Arab Christians

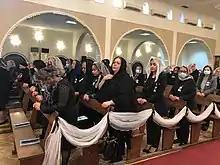
Assyrian Christians from Baghdad

The homeland of the Antiochian Greek Christians, known as the Diocese of the East, was one of the major commercial, agricultural, religious, and intellectual areas of the Roman Empire, and its strategic location facing the Persian Sassanid Empire gave it exceptional military importance. They are either members of the Greek Orthodox Church of Antioch or the Melkite Greek Catholic Church, and they have ancient roots in the Levant; more specifically, the territories of Syria, Lebanon, Jordan and Hatay, which includes the city of Antakya (ancient Antioch). Antiochian Greeks constitute a multi-national group of people and thus construct their identity in relation to specific historical moments. Analyzing cultural identity as a conscious construction is more helpful than a simple labelling of ethnicity, thus the identity is assumed to accentuate the separate origin unique to the Christian Rūm (literally "Eastern Romans") of the Levant. Some members of the community also call themselves Melkite, which means "monarchists" or "supporters of the emperor" (a reference to their past allegiance to Macedonian and Roman imperial rule) although in the modern era, that term tends to be more commonly used by followers of the Melkite Greek Catholic Church.